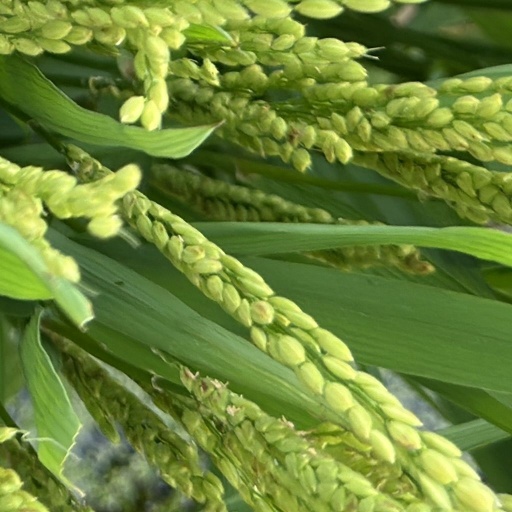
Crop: rice